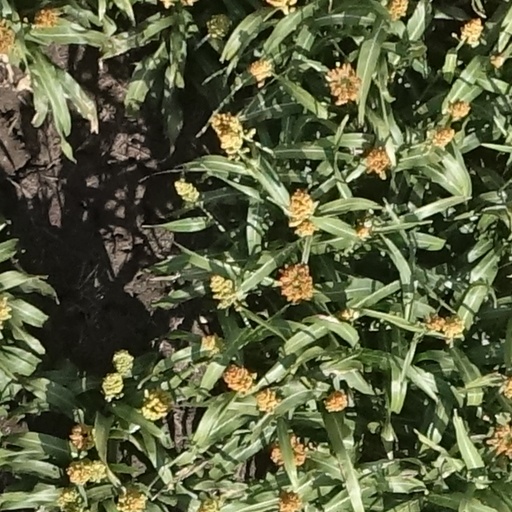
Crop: sorghum